Alegrías De Mediodía

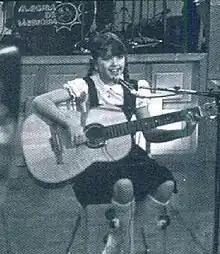

Alegrías De Mediodía (English Midday Happiness) is a TV show broadcast by Canal de las Estrellas between 1980 and 1982. It is a TV show aimed at a young audience, set in Mexico. It started on 17 February 1980, and was broadcast from Monday to Friday from 3:30 to 4 in the afternoon through the TV channel Canal de las Estrellas ("The Star's Channel").